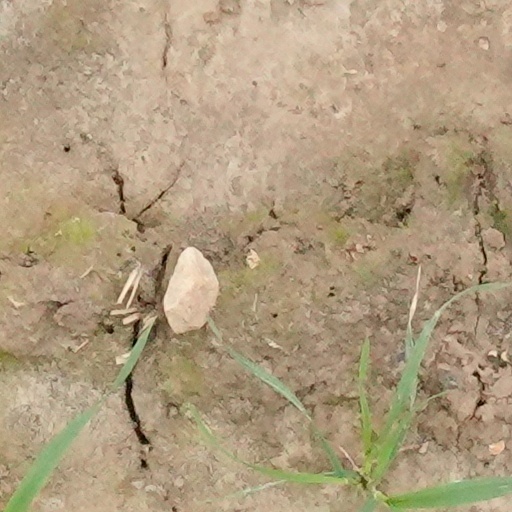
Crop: wheat